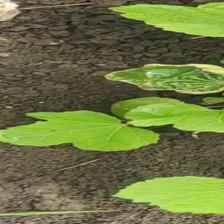
Weed species: Little_Mallow(Malva parviflora)